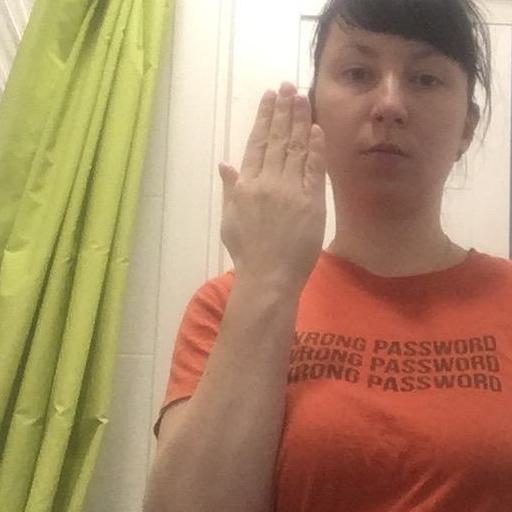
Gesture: stop_inverted